Multan Cantt

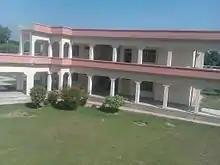
FG Degree College for Boys Sher Shah road Multan Cantt

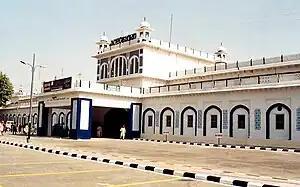
Front view of Cantt Railway Station

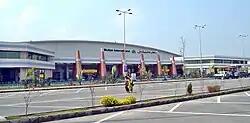
Front view of Multan International Airport

Multan Cantonment railway station or Multan Chaoni railway station is the principal railway station Multan, located on the railway road. It is a major railway station of Pakistan Railway located on Karachi-Peshawar main railway line. The station is staffed and has advance and current reservation offices. Food stalls are also located on it platforms.